Fresco

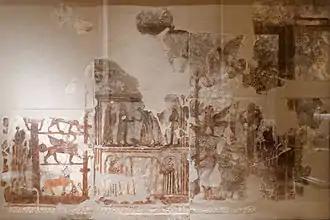
"Investiture of Zimri-Lim", Syria, fresco painted

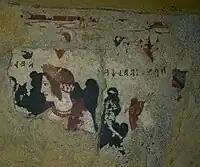
Etruscan fresco of Velia Velcha from the Tomb of Orcus, Tarquinia

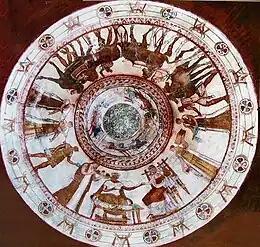
Thracian Tomb of Kazanlak frescoes, 4th century BC

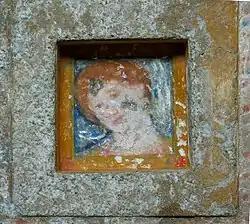
View of a woman's face in the central chamber of the Ostrusha mound built in the 4th century BC in Bulgaria

The first known Egyptian fresco was found in Tomb 100 at Hierakonpolis, and dated to . Several of the themes and designs visible in the fresco are otherwise known from other Naqada II objects, such as the Gebel el-Arak Knife. It shows the scene of a "Master of Animals", a man fighting against two lions, individual fighting scenes, and Egyptian and foreign boats. Ancient Egyptians painted many tombs and houses, but those wall paintings are not frescoes.